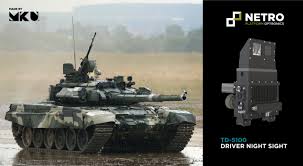
Label: Tank